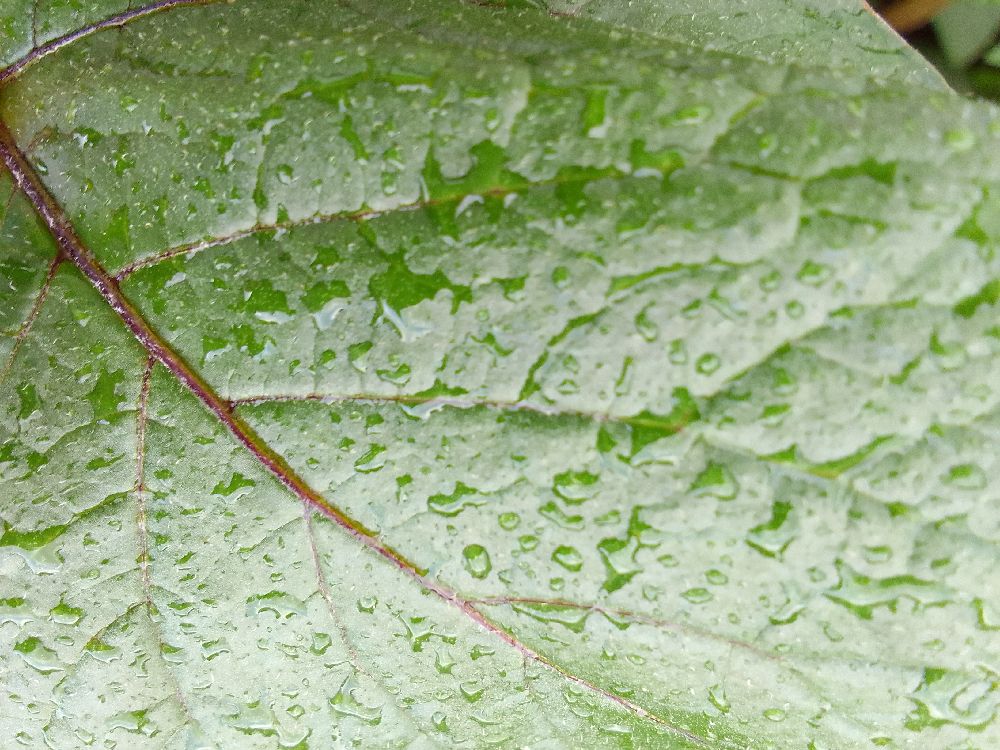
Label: Healthy